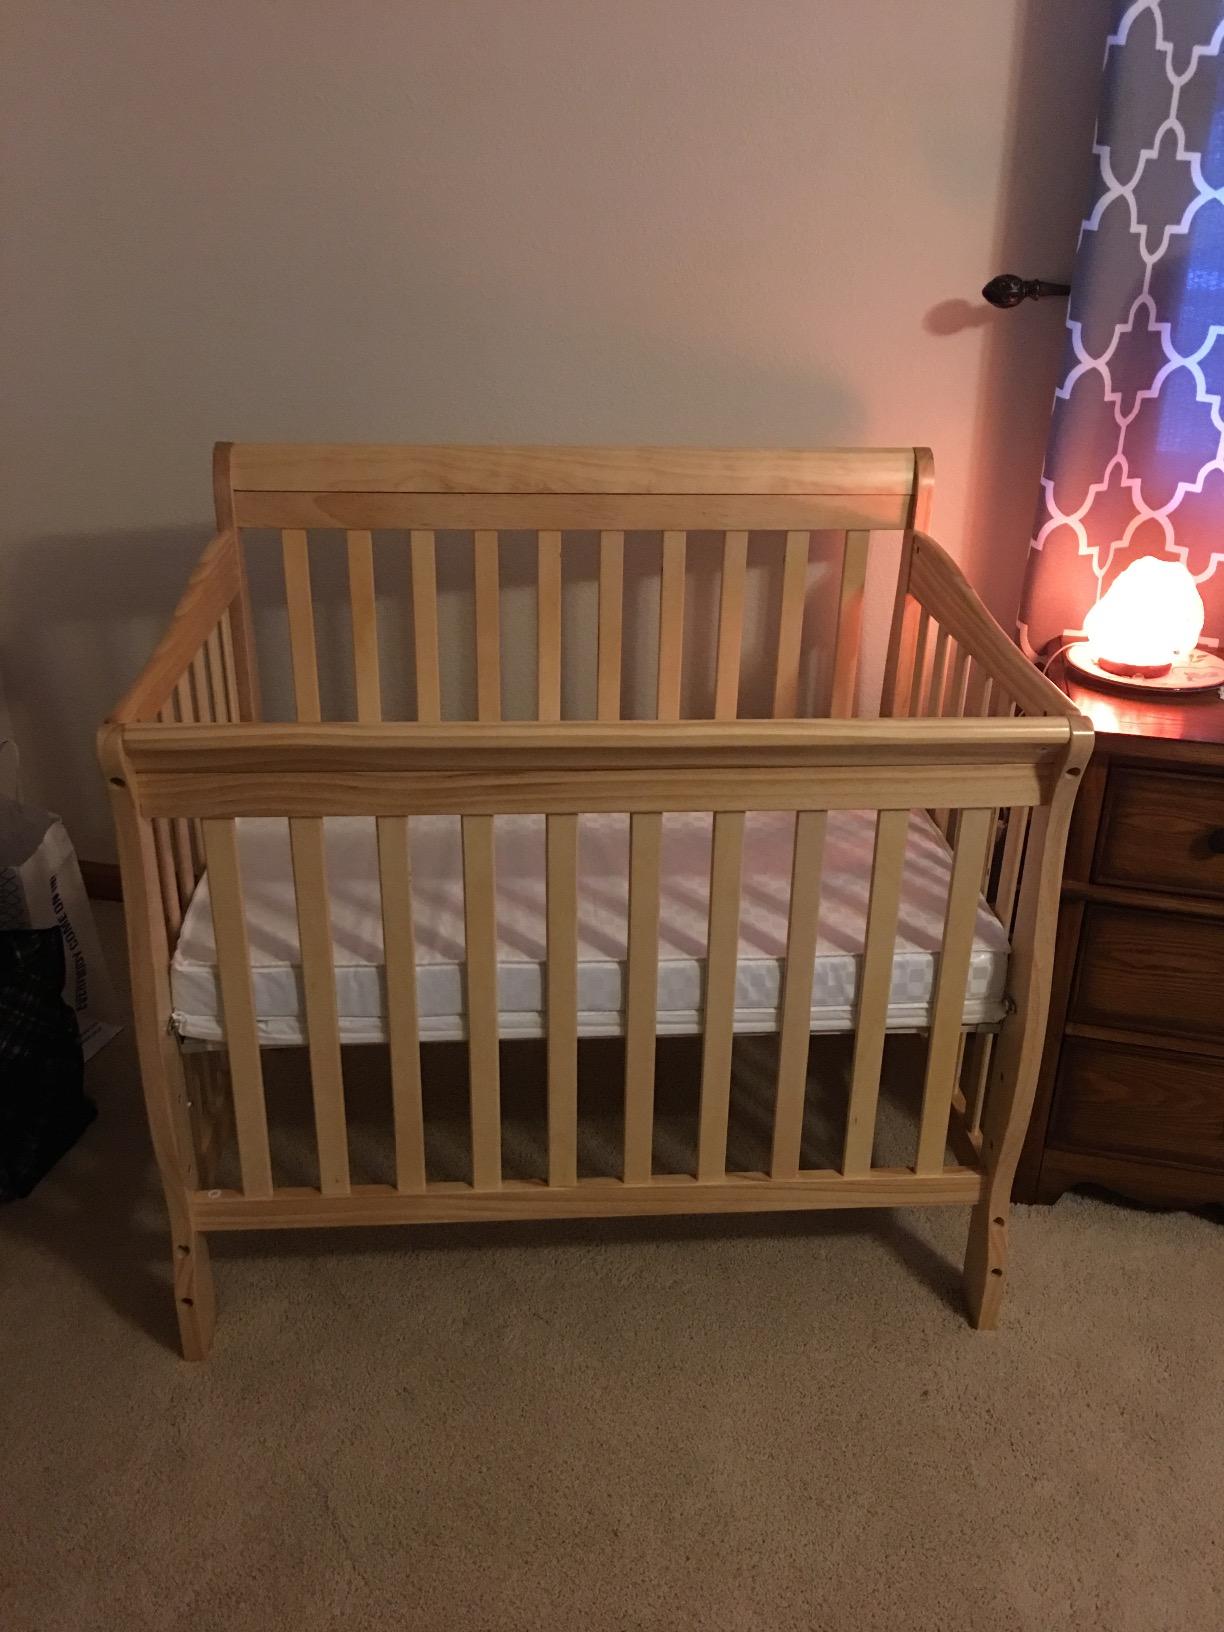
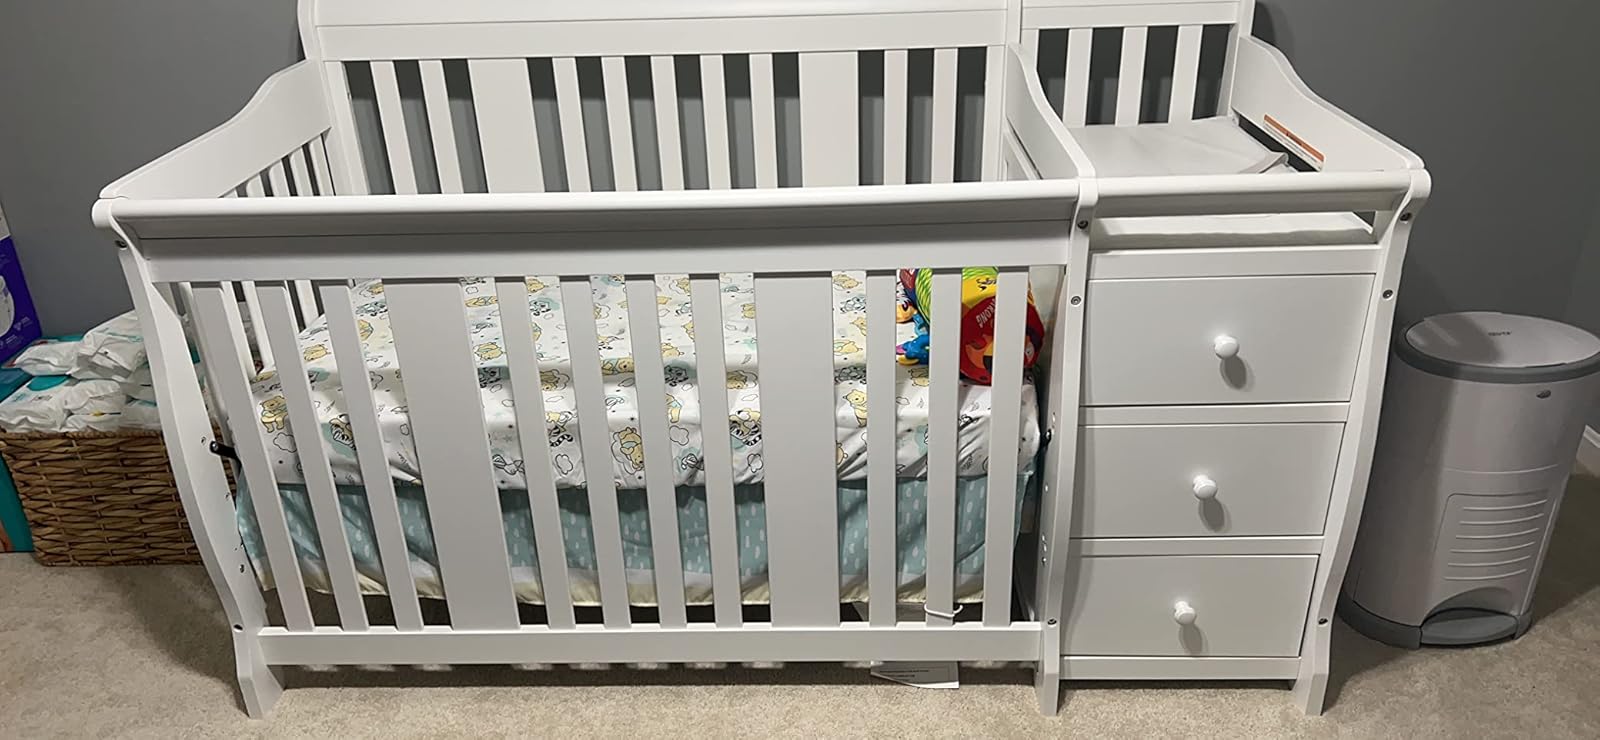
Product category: products_crib
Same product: no